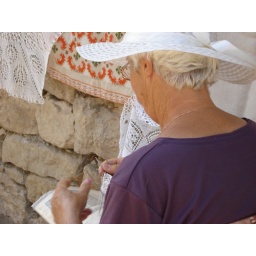
Embroidery, crocheting, knitting table linens, blouses, hankies.She's a street vendor outside the old church we visited in Arbanassi.